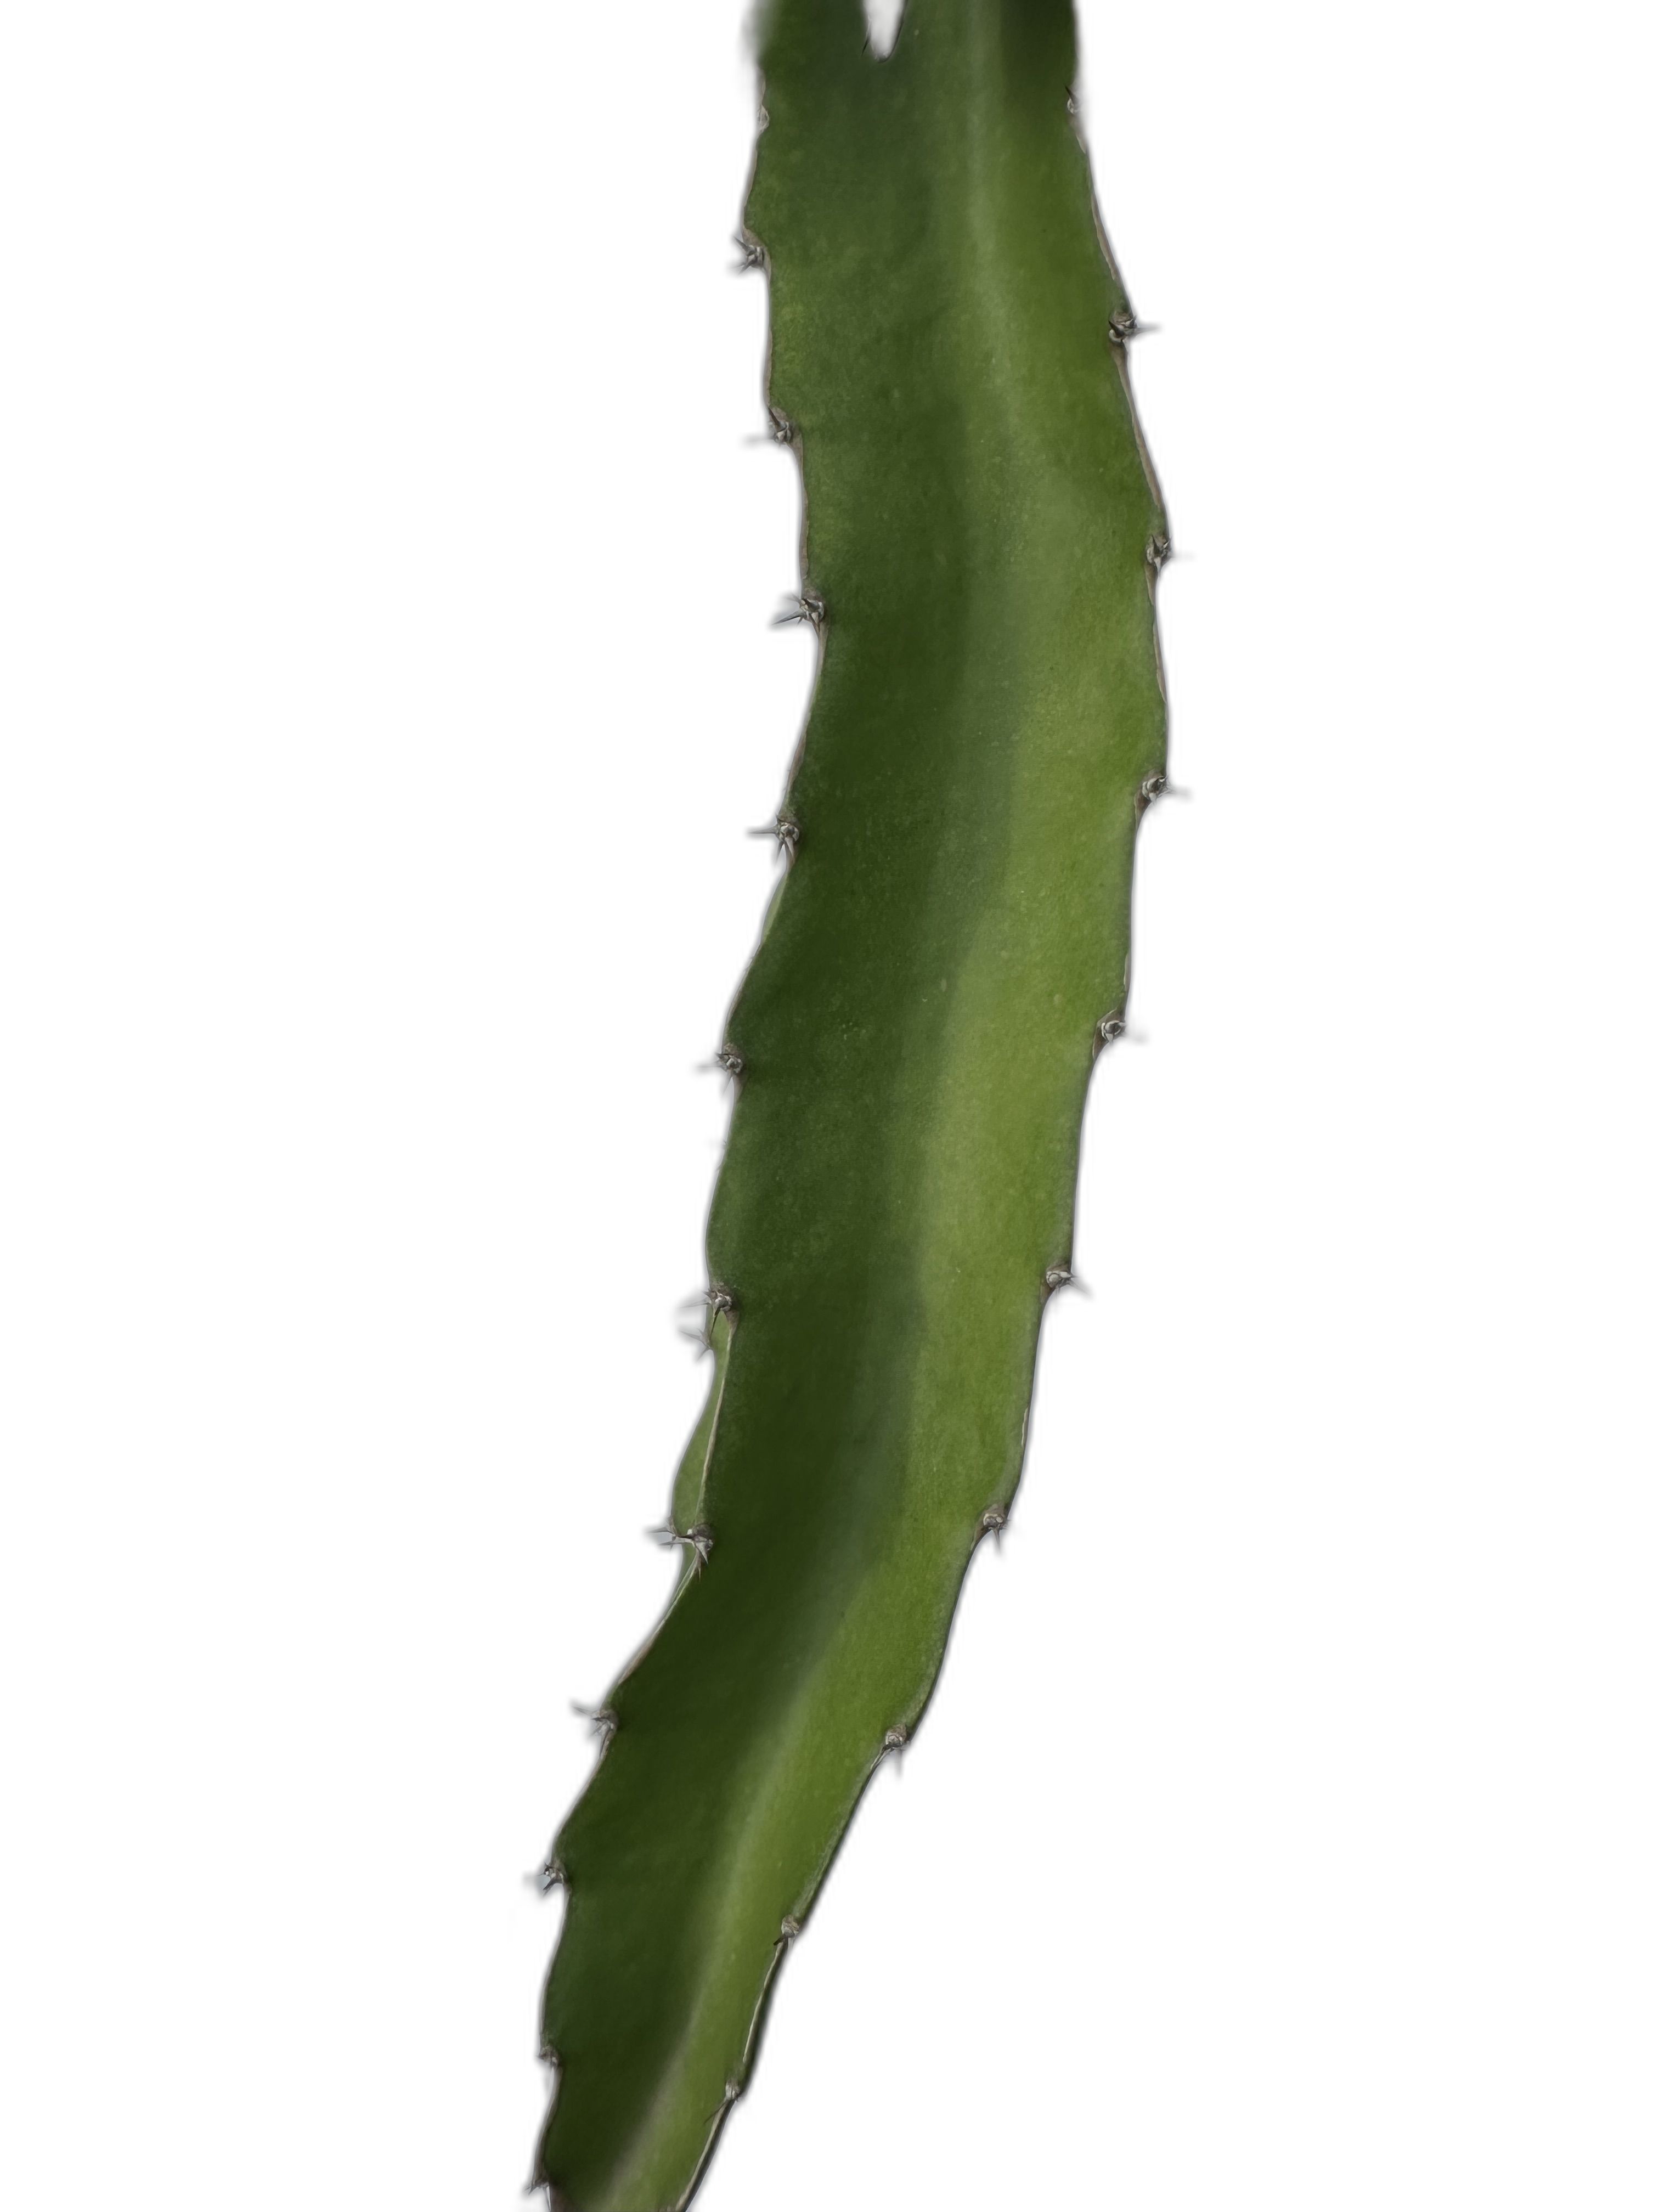
Label: Good leaf